Paul Kagame

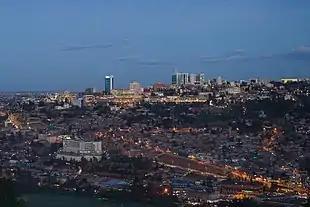
The skyline of Kigali in 2018

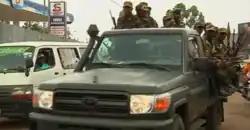
Anti-government rebels from the 23 March (M23) Movement, widely considered to have been supported by Rwanda, during their capture of the provincial capital at Goma in North Kivu in November 2012.

Rwanda is a country of few natural resources, and the economy is heavily dependent on subsistence agriculture, with an estimated of the working population engaged in farming.